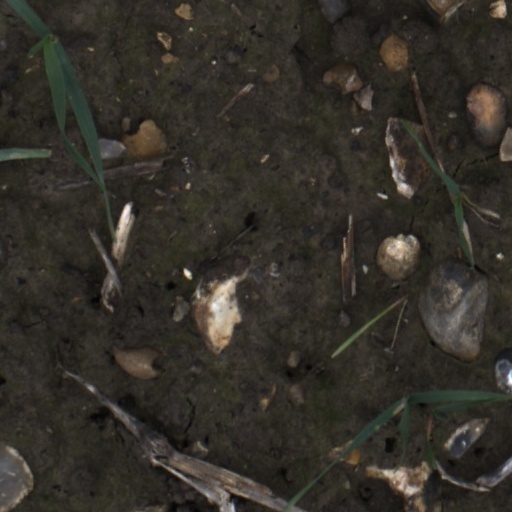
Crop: wheat